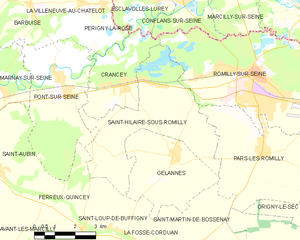
Carte des communes françaises: Saint-Hilaire-sous-Romilly